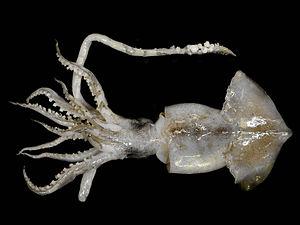
Un Toutenon souffleur prélevé dans la mer celtique, au sud-ouest de Lundy. Photo prise au laboratoire.
Le Toutenon souffleur est un mollusque céphalopode. C'est la seule espèce du genre Todaropsis.
Les calmars, aussi appelés calamars, ou teuthides constituent un groupe morphologique, apparu au début du Jurassique, de céphalopodes décapodes marins regroupant près de 300 espèces. La plupart des espèces n'ont pas de nom vernaculaire spécifique et sont donc désignées en français sous le nom générique de « calmar ». Il en est de même pour le terme encornet, autre nom vernaculaire plus particulièrement utilisé lorsque ces animaux sont considérés en tant que comestibles ou appâts de pêche. L'ordre des Teuthida, qui regroupait tous les calmars, est désormais considéré comme obsolète parce que paraphylétique. Il est maintenant séparé en Myopsida et Oegopsida.
Le super-ordre des décapodiformes regroupe tous les mollusques ayant 10 tentacules.